Bolsominion

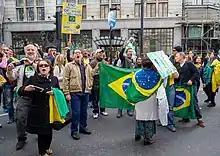
Jair Bolsonaro supporters demonstrating in London

Bolsominion (from the English "minion") is a pejorative term used by opponents of former Brazilian President Jair Bolsonaro to refer to a segment of his supporters. The word is an amalgamation combining the first half of the surname Bolsonaro, and the word "minion" ("servant", "follower"), which is also the name of the characters in the "Despicable Me" franchise. The term gained prominence in Brazilian media with the rise of Bolsonaro throughout his 2018 presidential campaign.